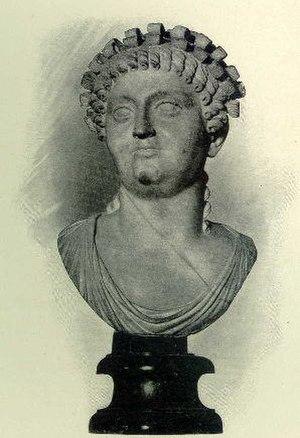
Cet article présente la liste des impératrices romaines, c’est-à-dire la femme de l’empereur de Rome depuis Auguste jusqu'à la chute de l'Empire romain d'Orient.
Statilia Messalina fut en 66 la troisième épouse de l'empereur Néron. Elle lui survécut et faillit épouser l'éphémère empereur Othon.